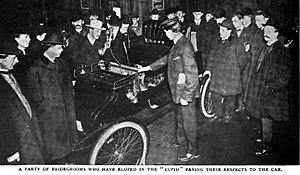
Bob Walter - The Cupid car
Bob Walter, de son vrai nom Baptistine Dupré, est une danseuse exotique et chanteuse qui s'est produite sur les scènes parisiennes entre 1890 et 1900. À partir de 1900, elle est la première femme garagiste à Paris et pionnière de la course automobile. Elle gagne une renommée internationale pour une activité commerciale d'« enlèvement des fiancées » en utilisant ses bolides.